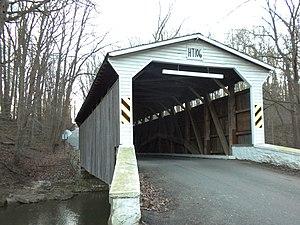
Elk Township est un township, situé au sud du comté de Chester, aux États-Unis. En 2010, il comptait une population de 1 681 habitants.